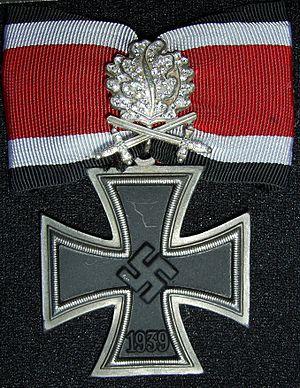
Hans-Joachim Marseille, né le 13 décembre 1919 à Berlin et mort le 30 septembre 1942 vers Sidi-Abd-el-Rahman, est un pilote de chasse allemand, as de l'aviation durant la Seconde Guerre mondiale.
La croix de fer est une décoration militaire allemande qui fut établie comme un honneur militaire par le roi Frédéric-Guillaume III de Prusse en 1813 lors des guerres napoléoniennes.
La croix de chevalier de la croix de fer est une décoration allemande de la Seconde Guerre mondiale. Elle est le troisième grade de la croix de fer.
Voici la liste des titulaires de la croix de chevalier de la croix de fer avec feuilles de chêne, glaives et brillants, une des plus hautes décorations militaires allemandes de la Seconde Guerre mondiale qui fut remise vingt-sept fois au total.